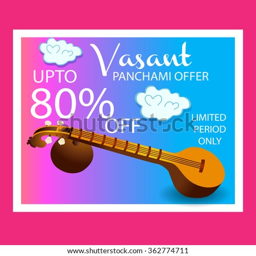
vector illustration of a happy sale background with musical instrument .